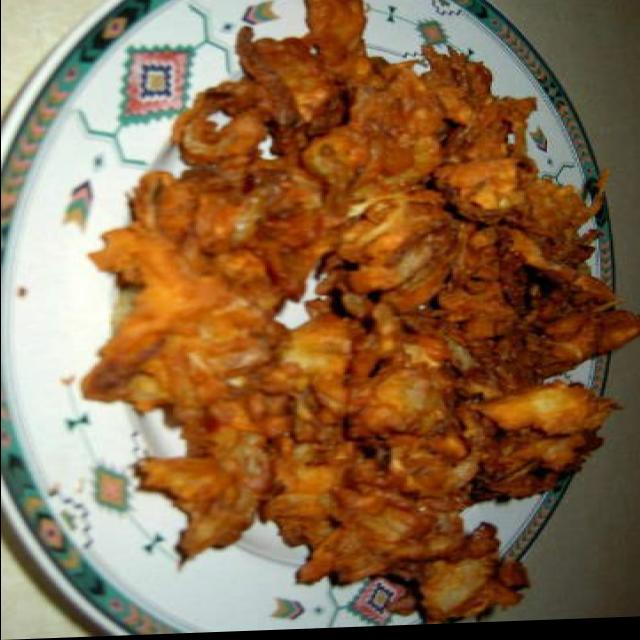
Dish: pakode